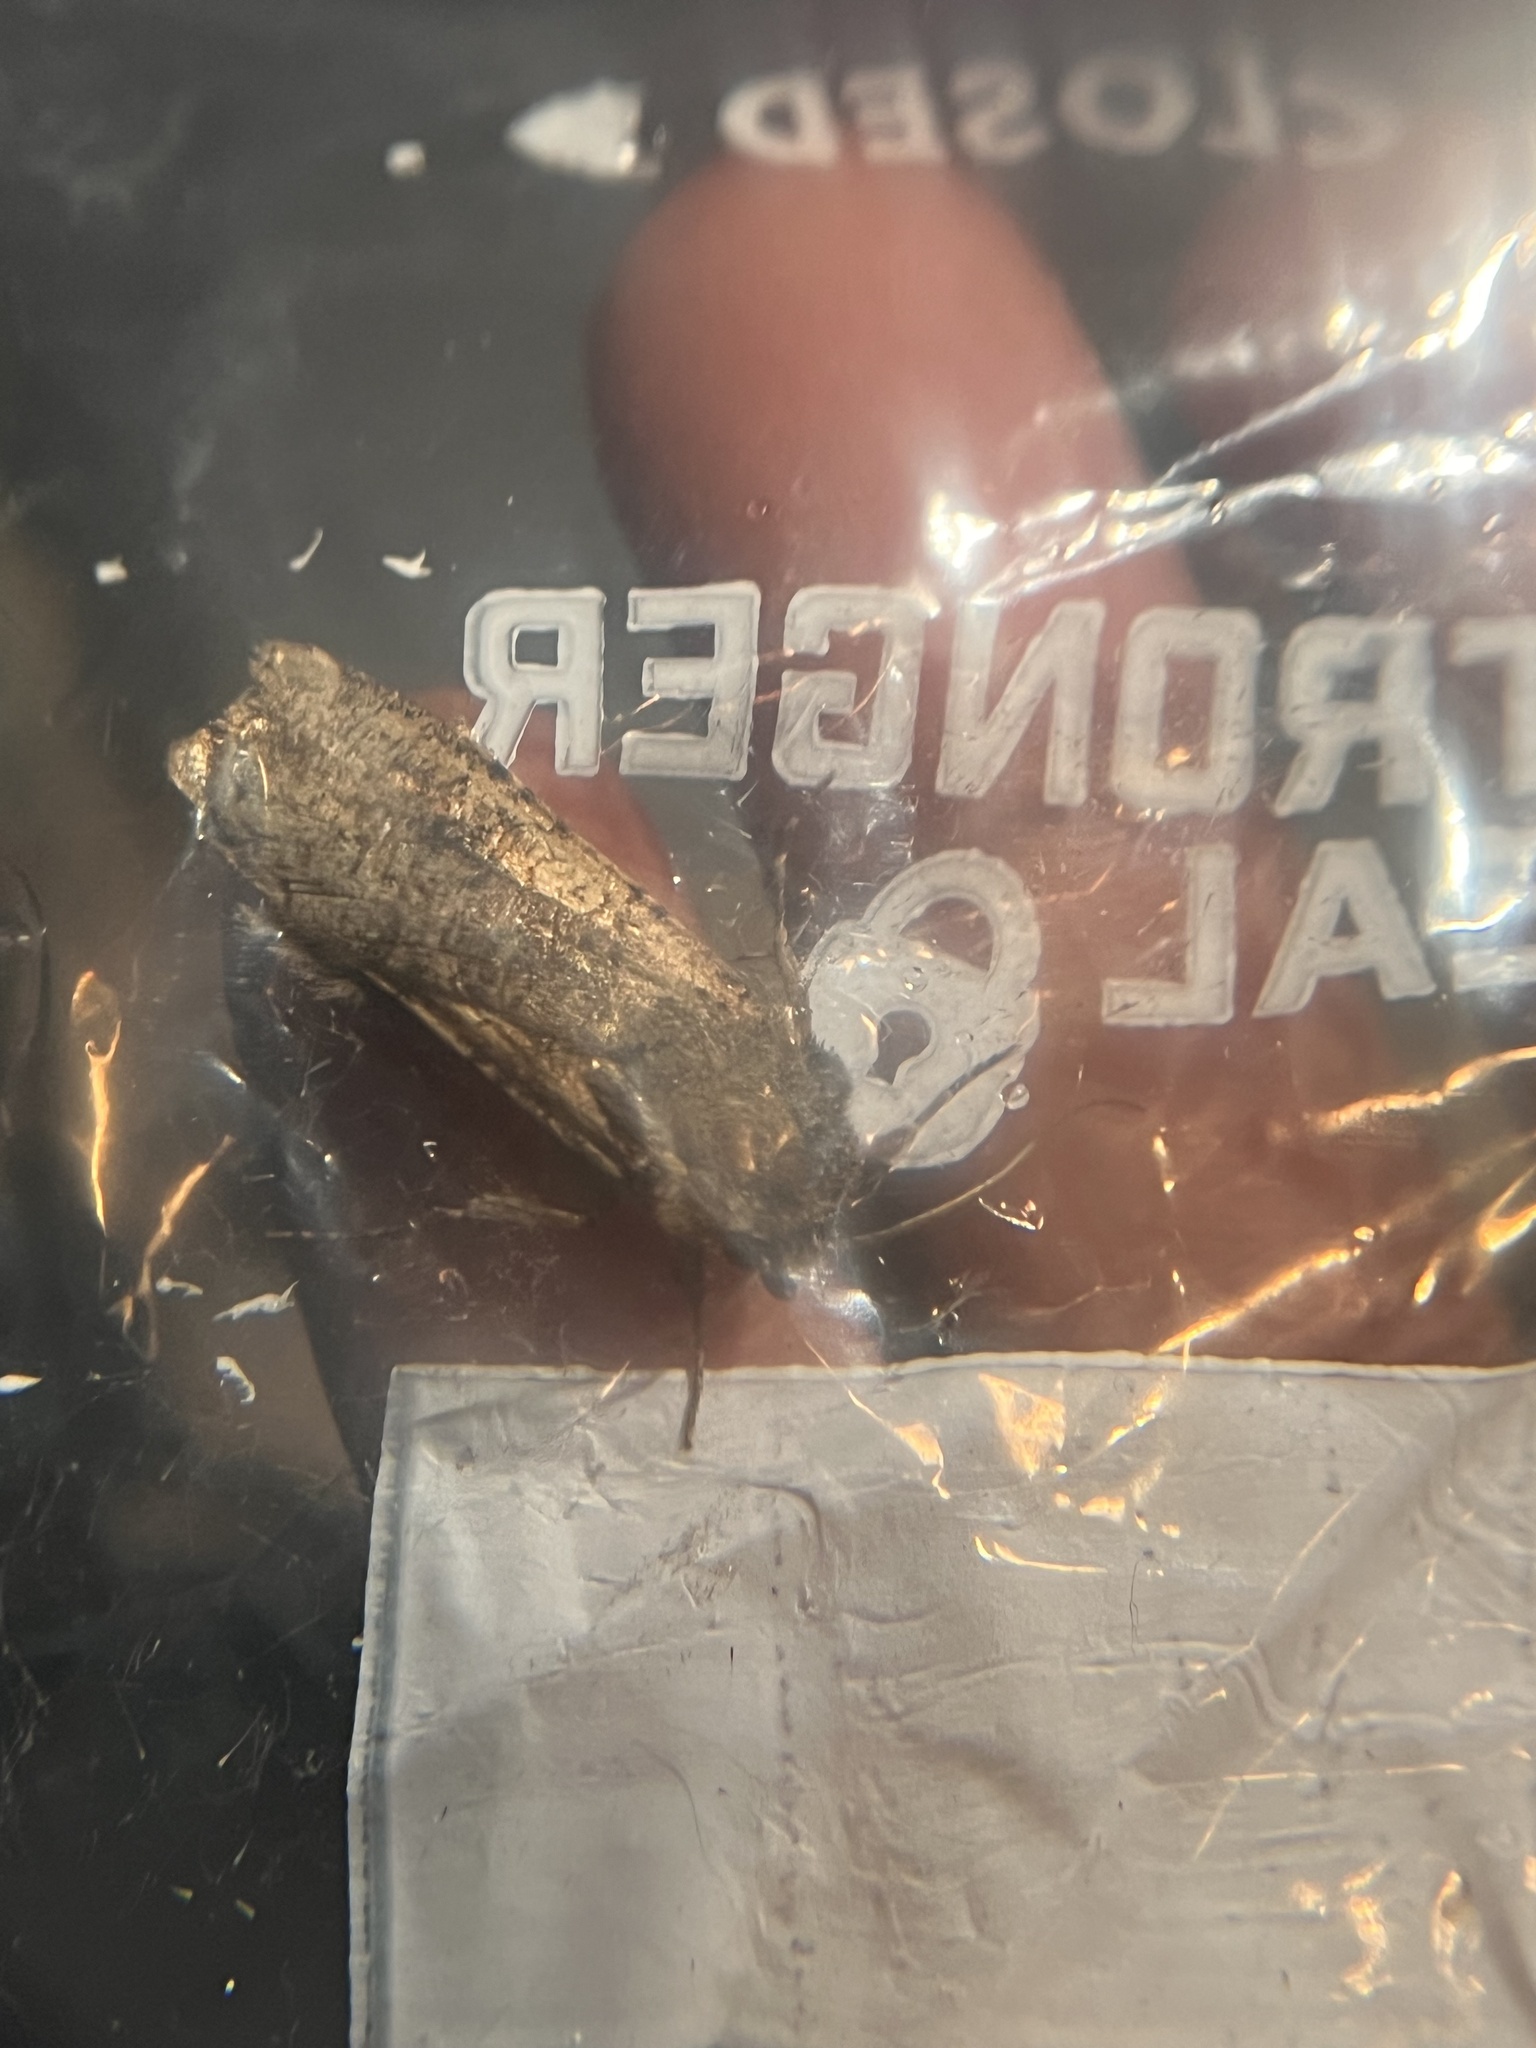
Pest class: cutworms